James Moffat (racing driver)

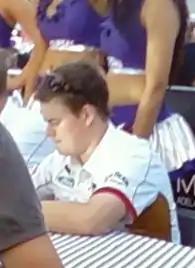
Moffat in 2011

James Evan Moffat (born 18 June 1984) is an Australian professional racing driver who competed in the Virgin Australia Supercars Championship. In 2018 he drove for Wall Racing in the Porsche Carrera Cup Australia Championship. Moffat also races as a co-driver for Tickford Racing in the Pirtek Enduro Cup in a Ford Mustang GT, alongside Thomas Randle.